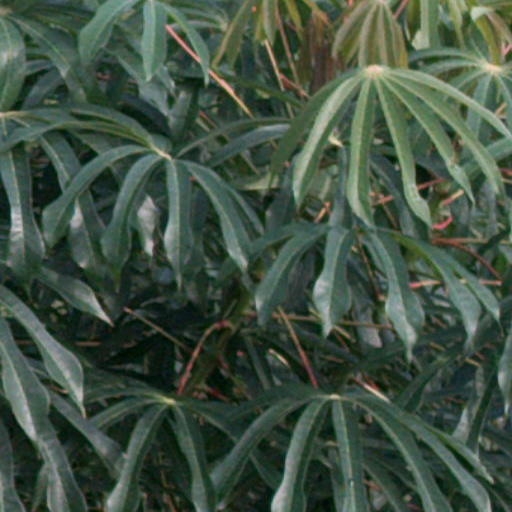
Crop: cassava